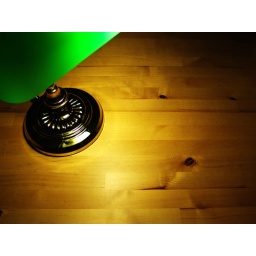
My new lamp casting its light over a pine table.